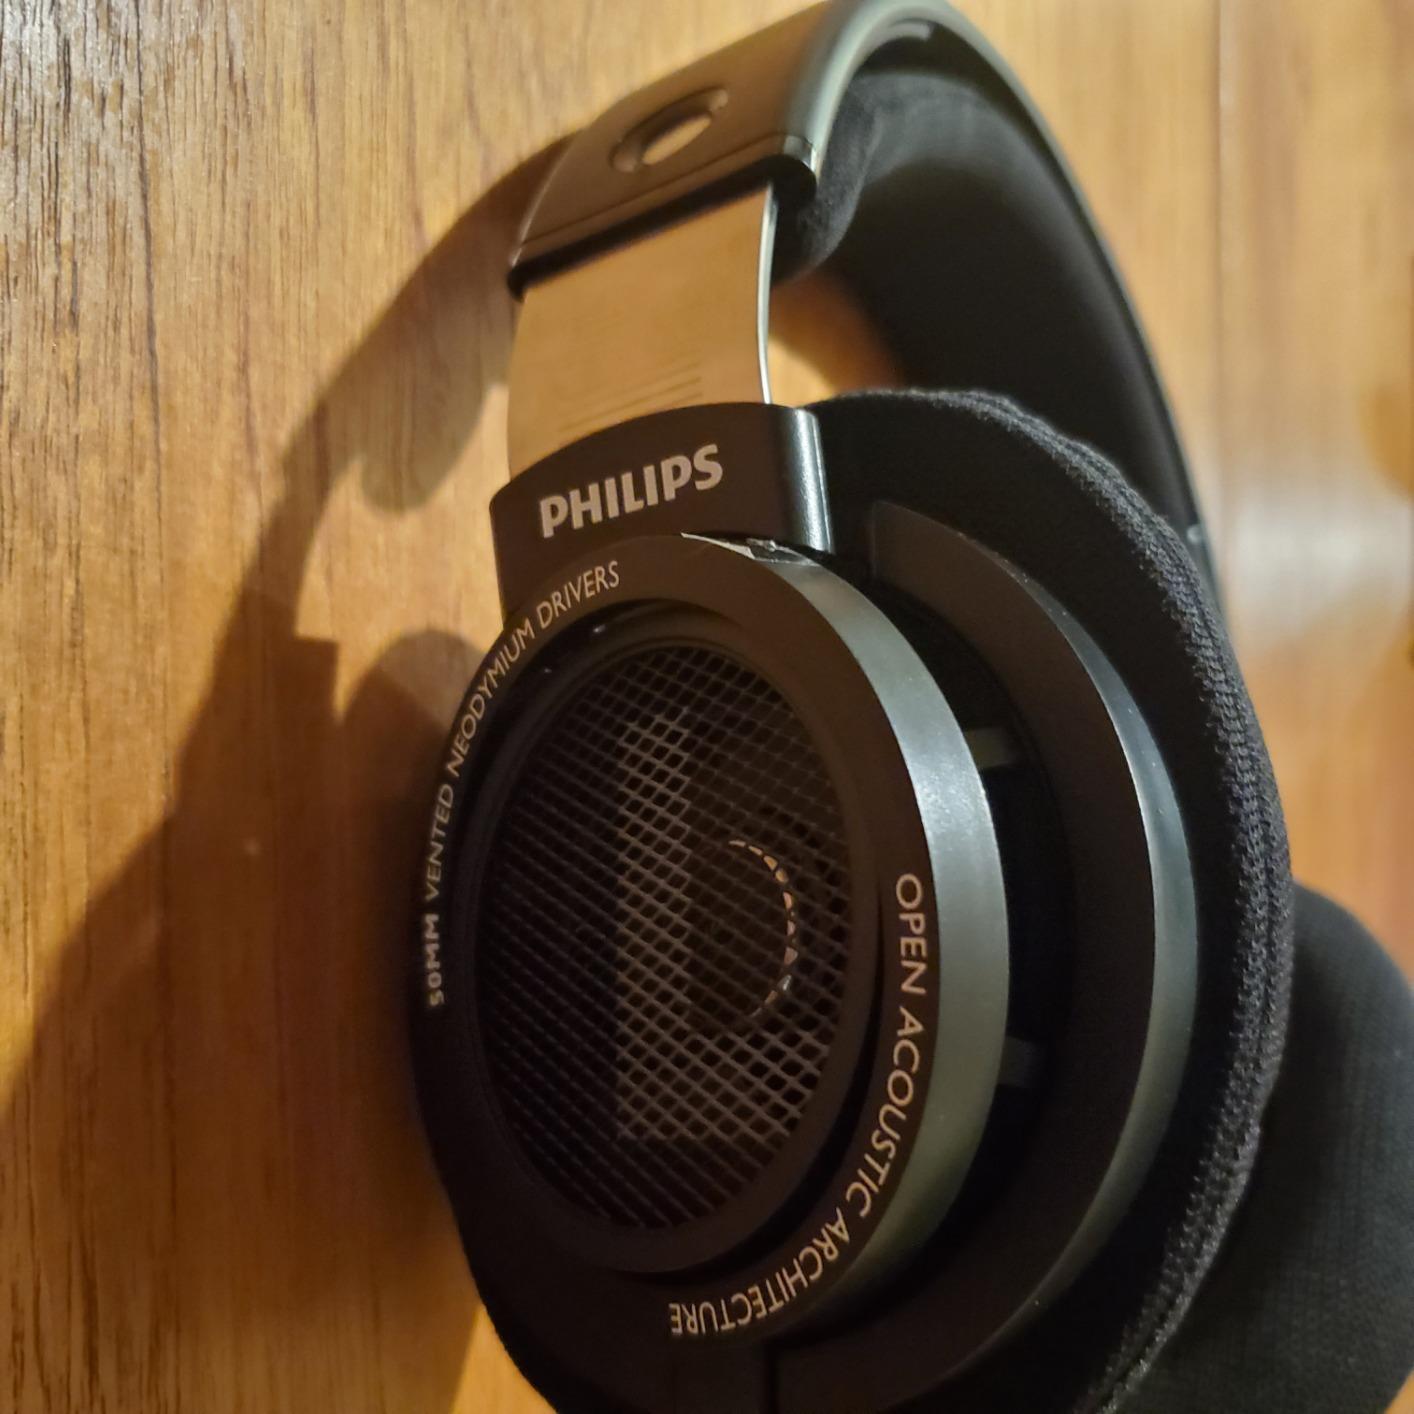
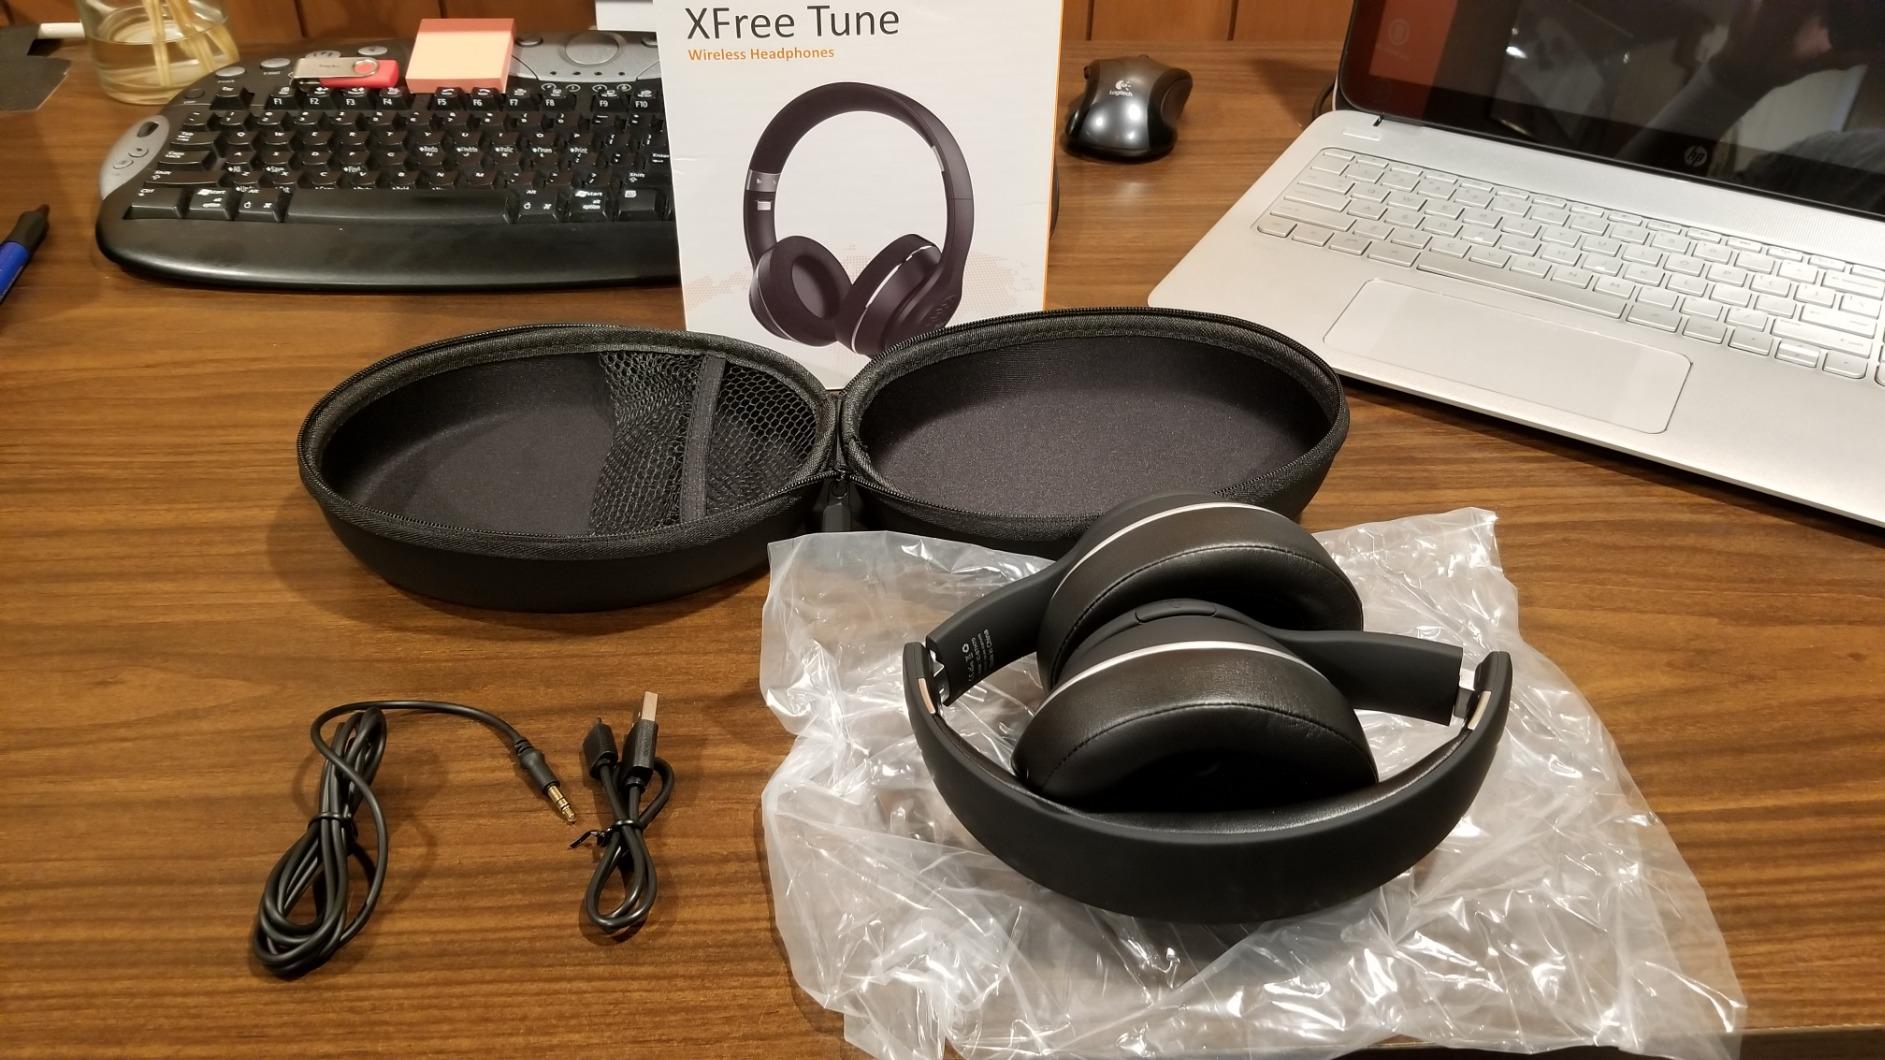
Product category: headphones
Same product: no